Answer in natural language. How many Chairs are visible in the scene? Choose between the following options: 6, 7, 8, 2 or 5
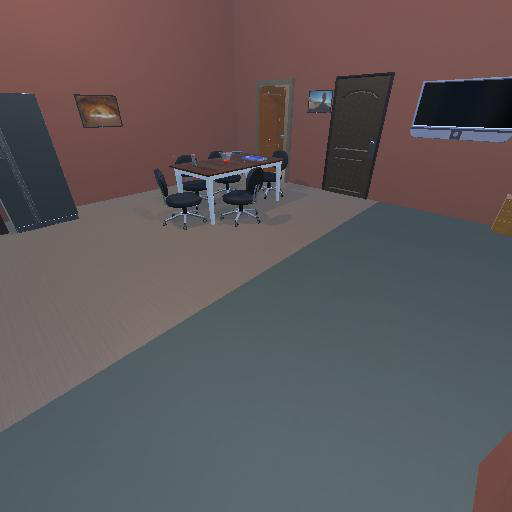
<answer>5</answer>